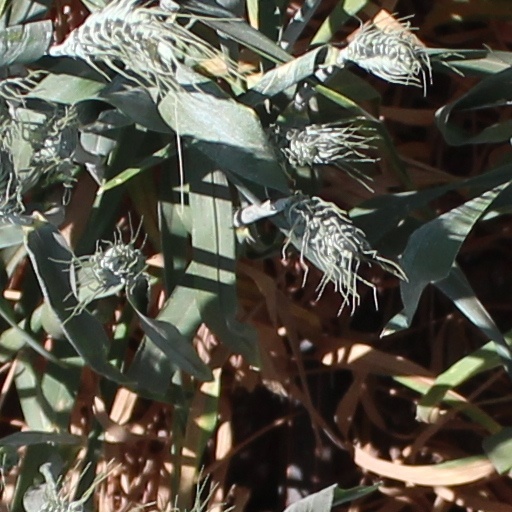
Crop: wheat